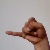
The image shows a hand gesture representing the letter 'J' in Indian Sign Language.